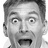
Emotion: happy